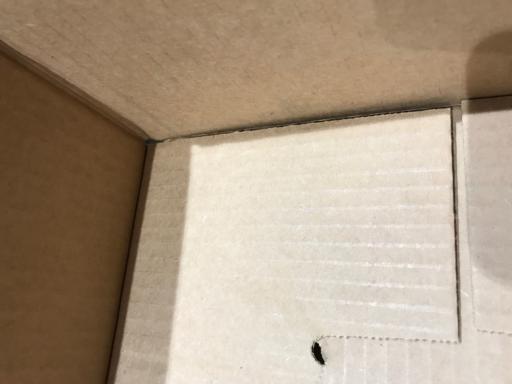
Waste category: cardboard